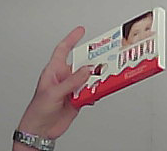
Product: kinder_chocolate